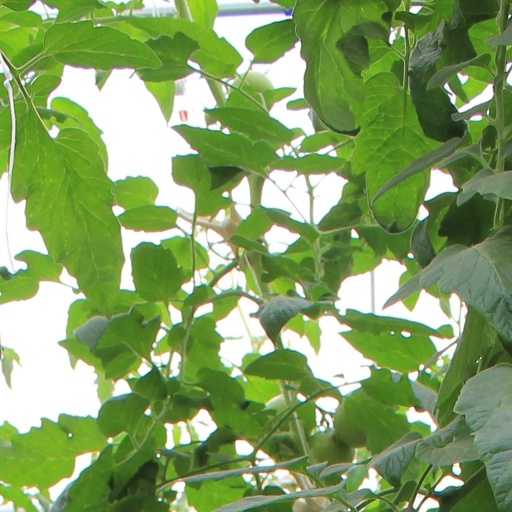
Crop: tomato